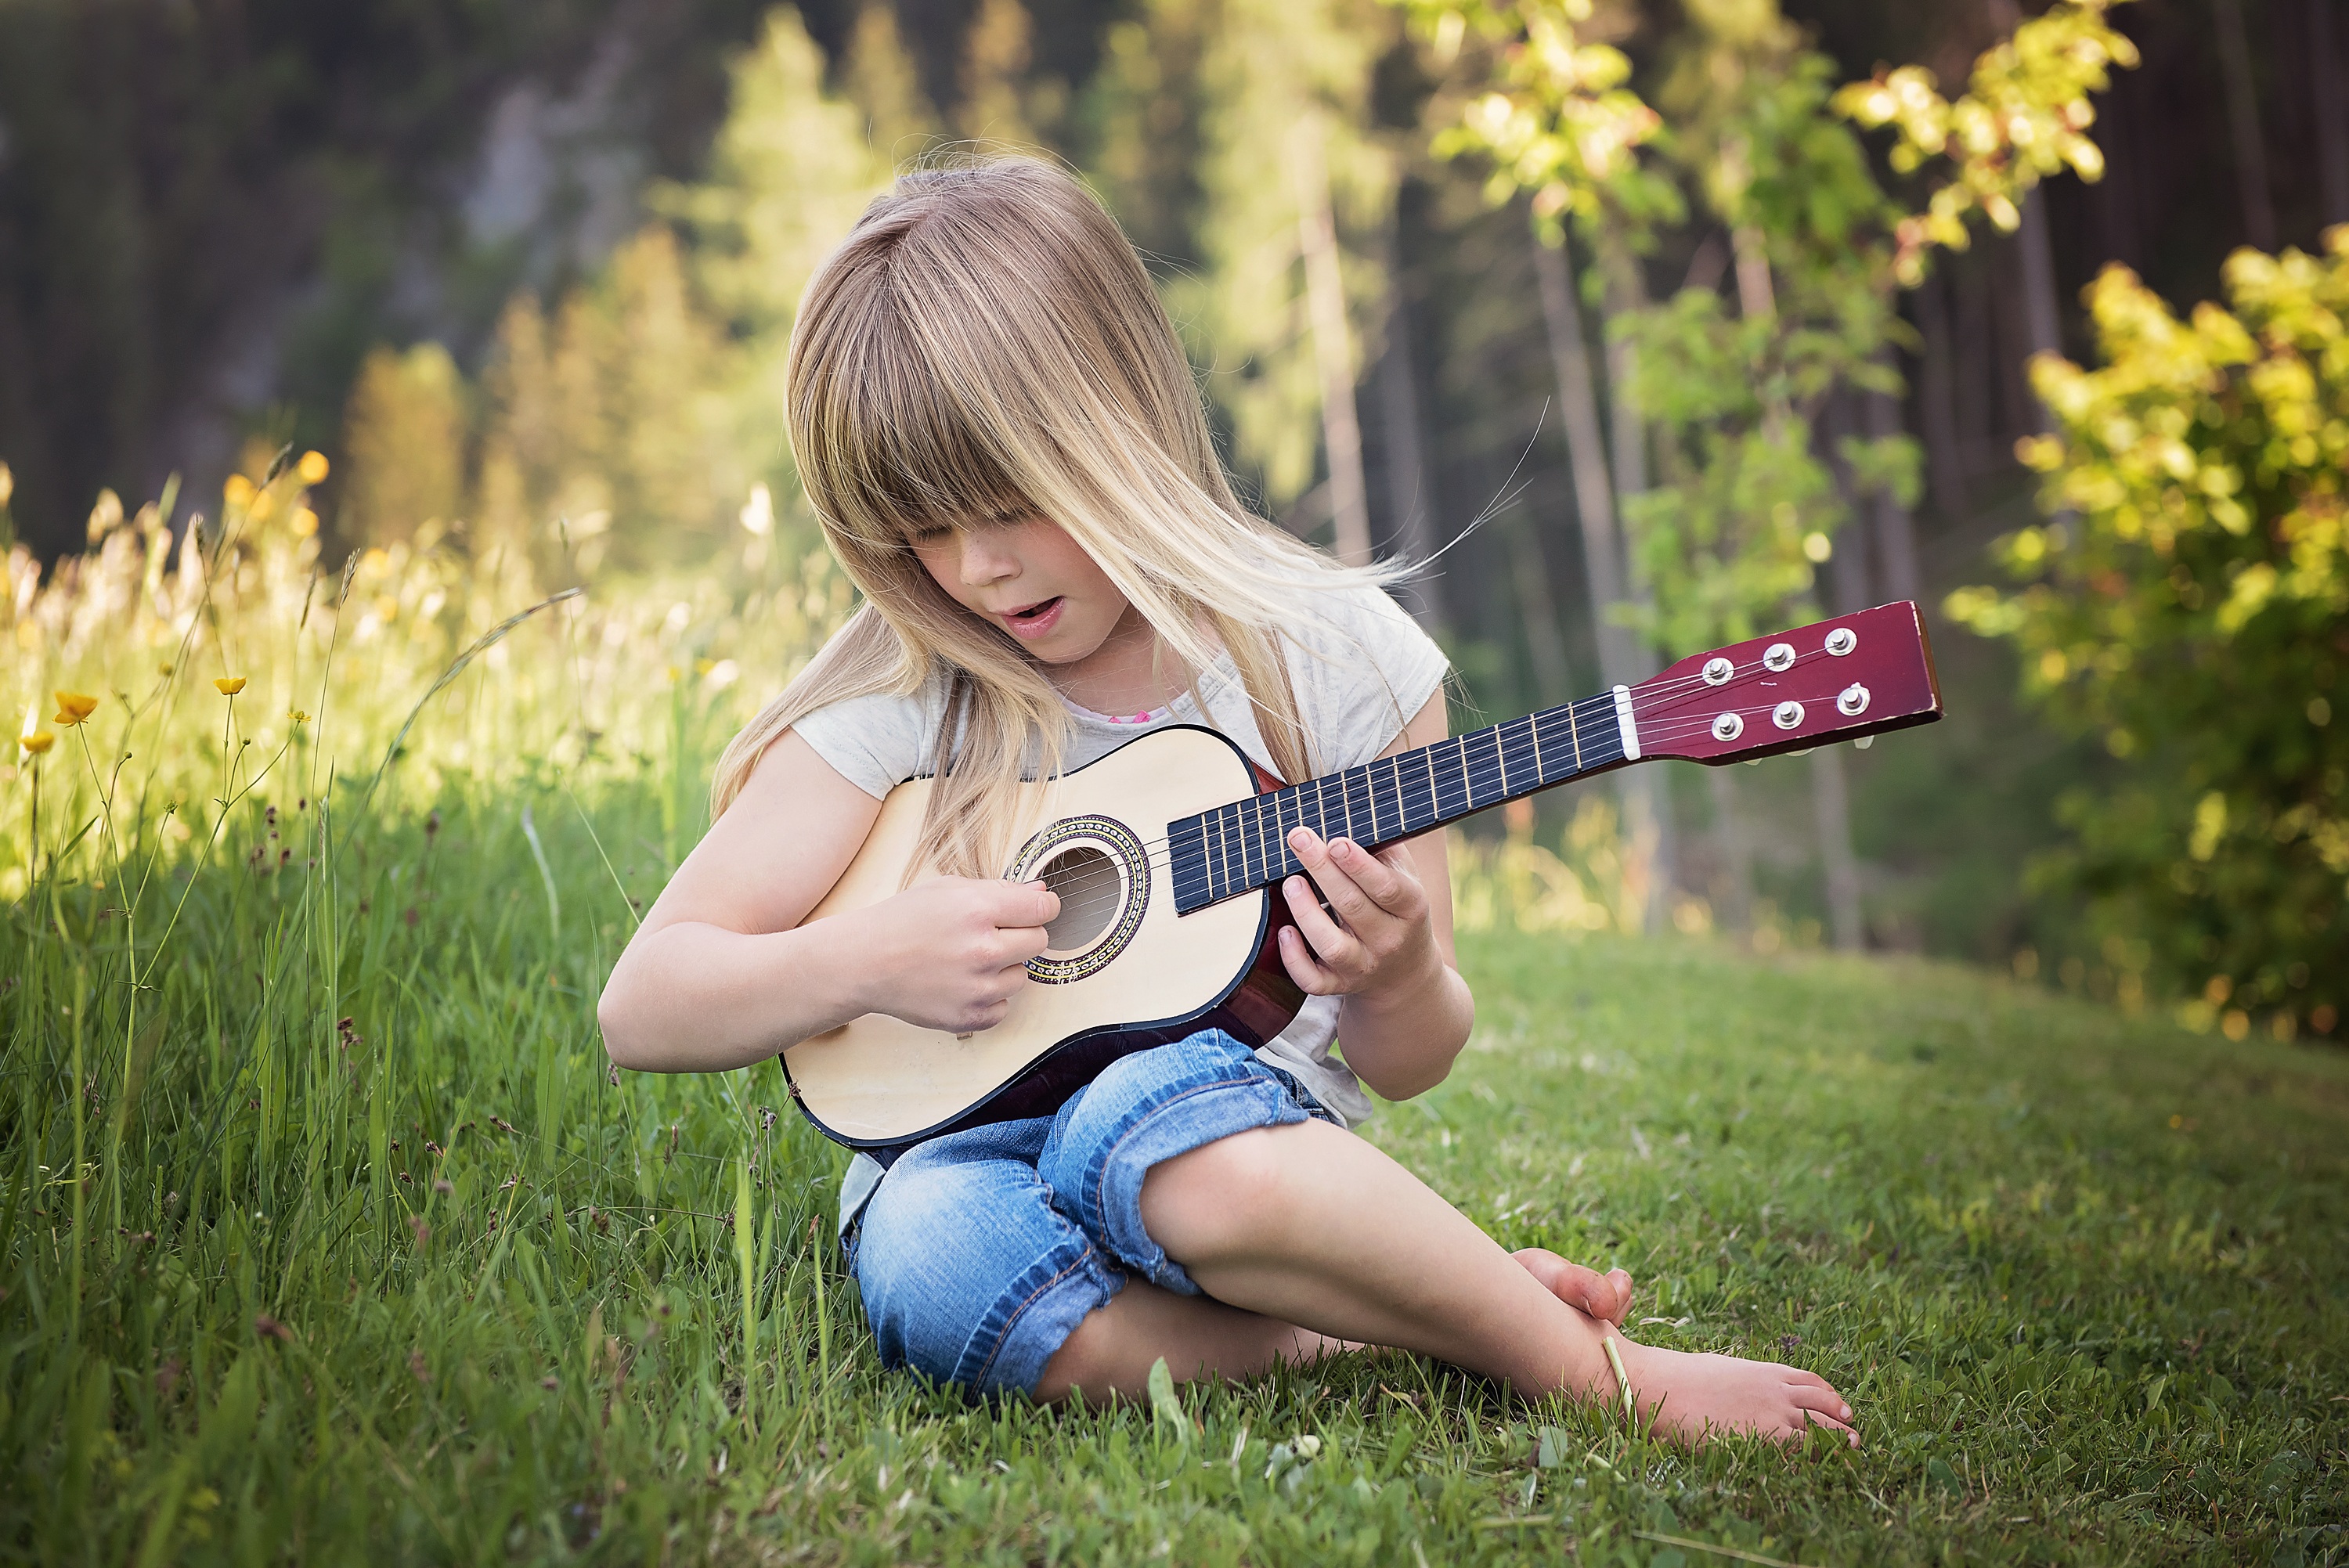
nature, grass, person, music, girl, lawn, photography, meadow, guitar, flower, portrait, model, spring, autumn, child, human, clothing, toddler, photograph, beauty, blond, out, costume, photo shoot, play guitar, portrait photography